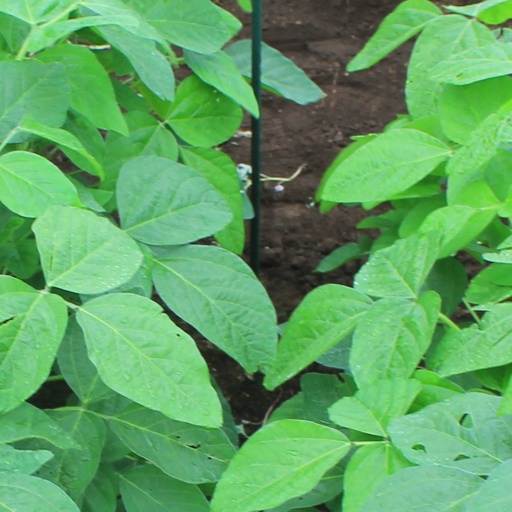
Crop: soybean